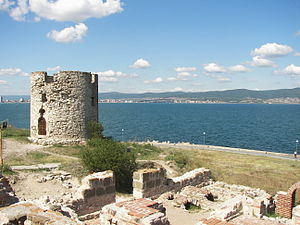
Nessebar / Galleri
Nessebar er en by i det østlige Bulgarien på en halvø i Sortehavet. Byen er mere end 3.000 år gammel og var oprindelig en thrakisk bosættelse kaldet Membria. I det 6. århundrede f.Kr. blev byen en græsk koloni under det nuværende navn. Ruinerne der kan ses i dag stammer hovedsagelig fra den græske tid.